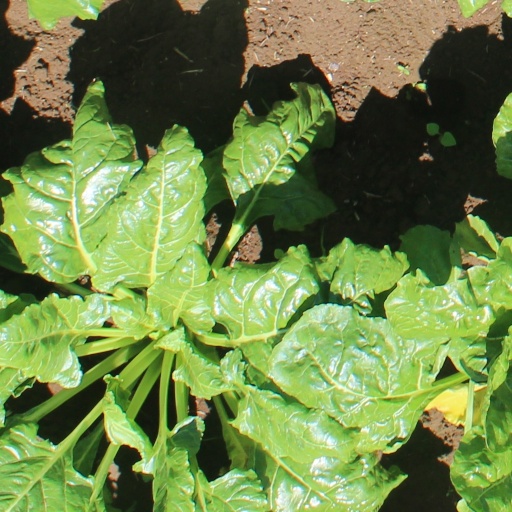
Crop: sugar beet